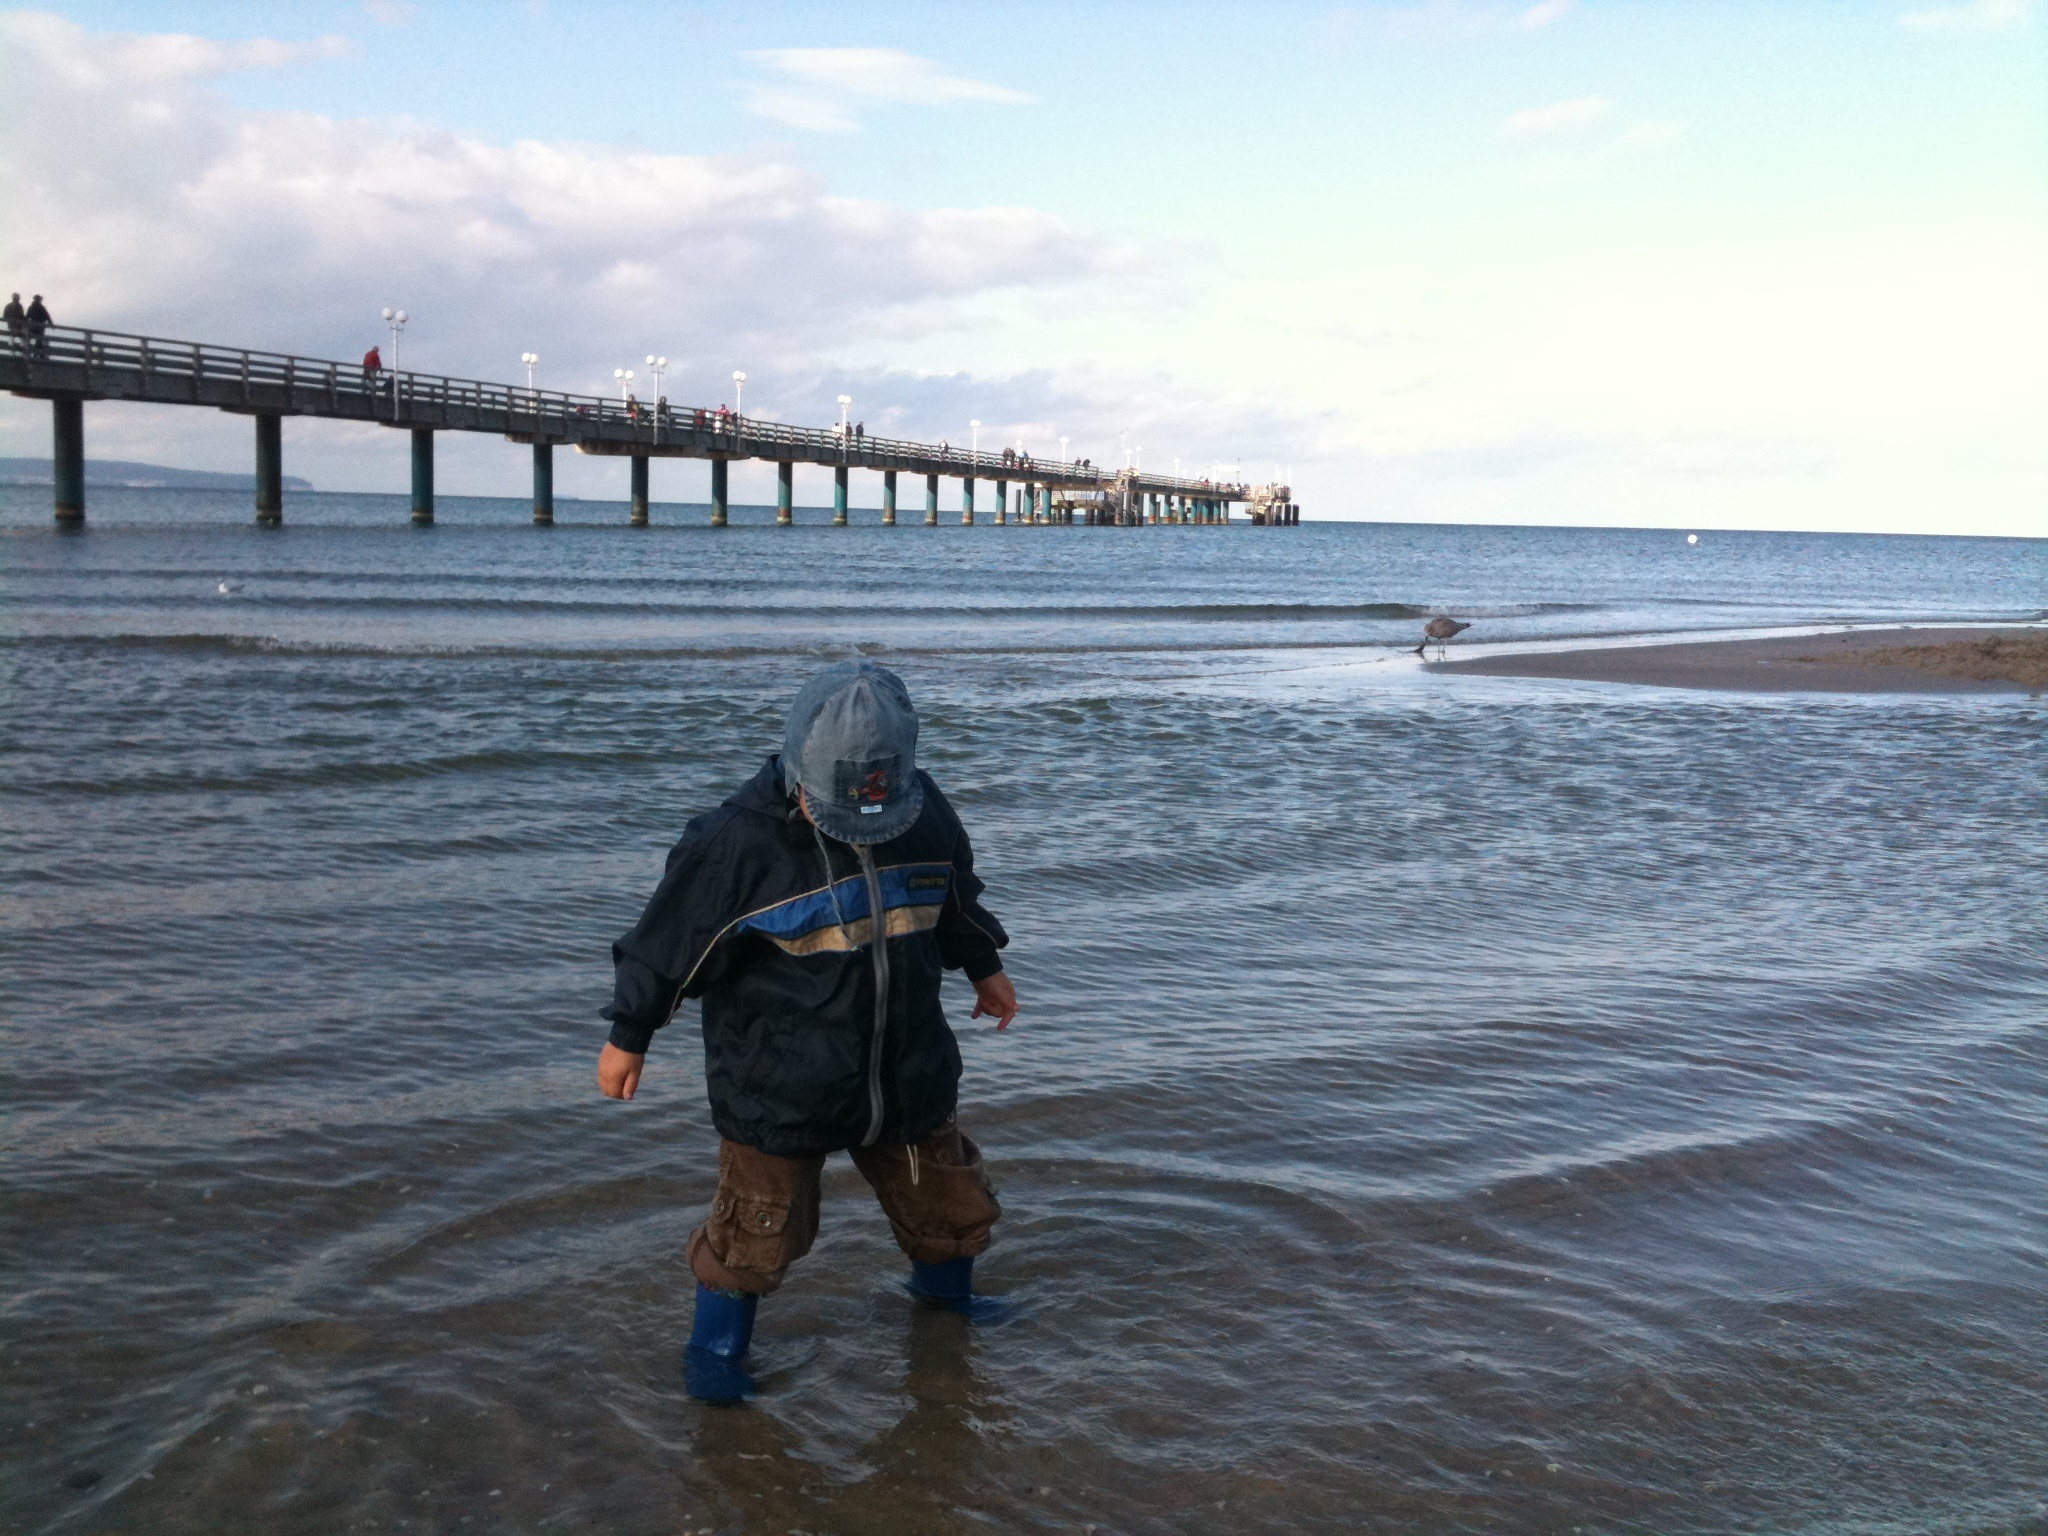
beach, sea, coast, water, ocean, boardwalk, shore, wave, pier, walkway, vacation, bay, body of water, breakwater, binz, baltic sea, sea bridge, rugen